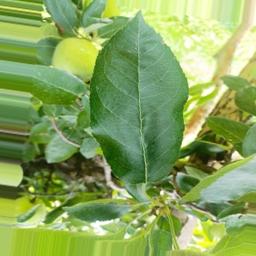
Label: Healthy